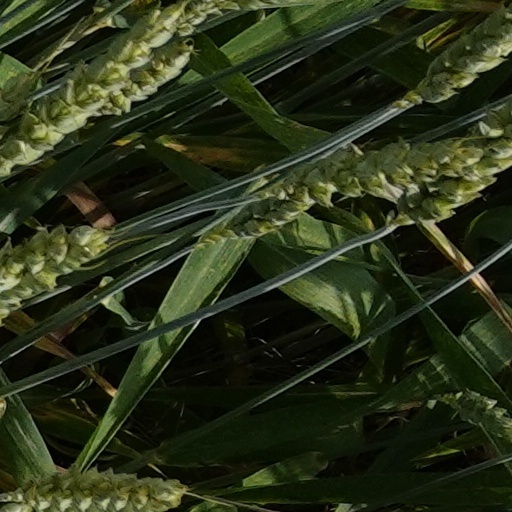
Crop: wheat